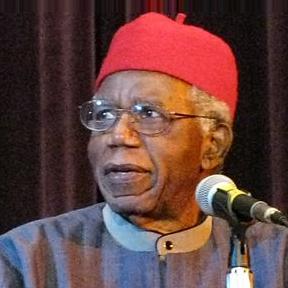
Age: 77